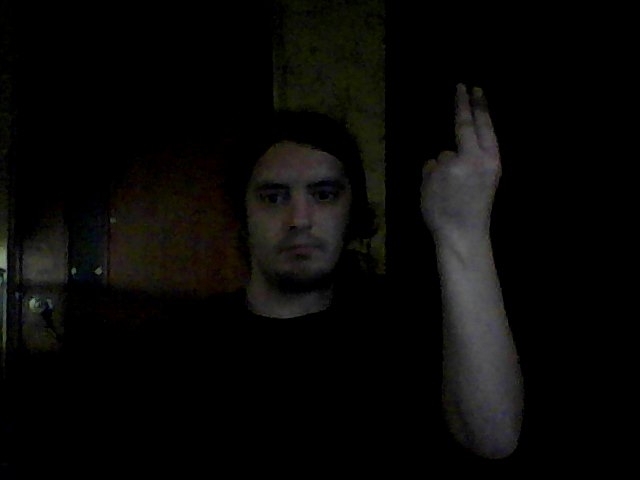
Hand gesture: two_up_inverted